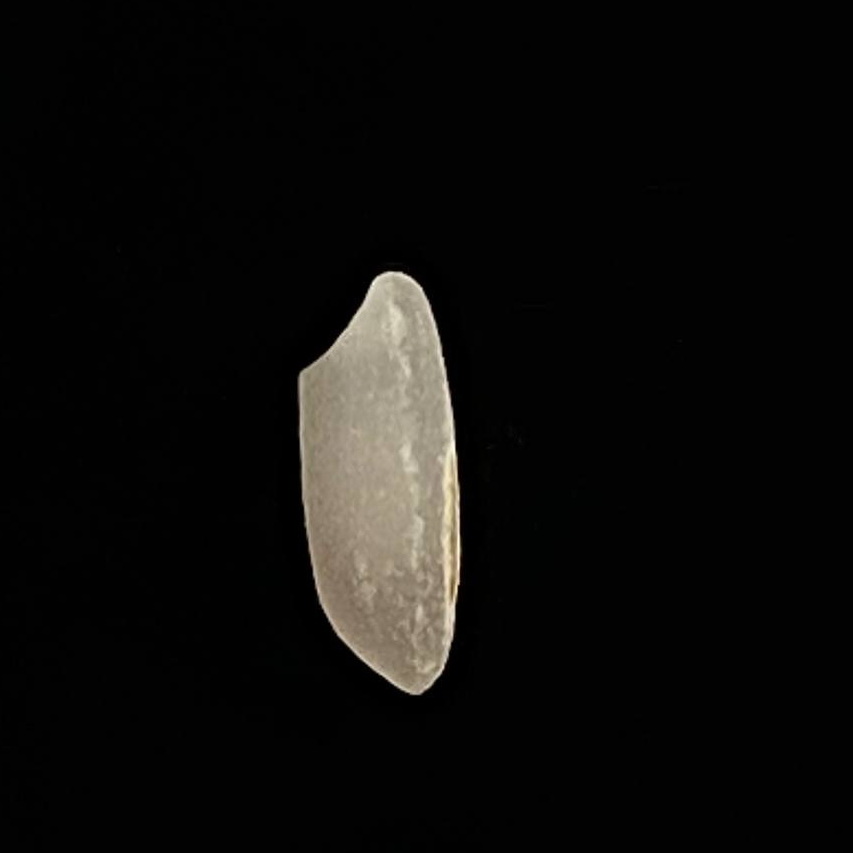
Rice variety: Katari_Polao